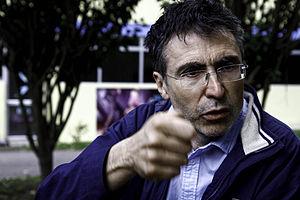
Pierre Carles, né le 2 avril 1962, est un documentariste français. Il est connu pour son travail de critique du fonctionnement des médias dominants au travers de ses documentaires.